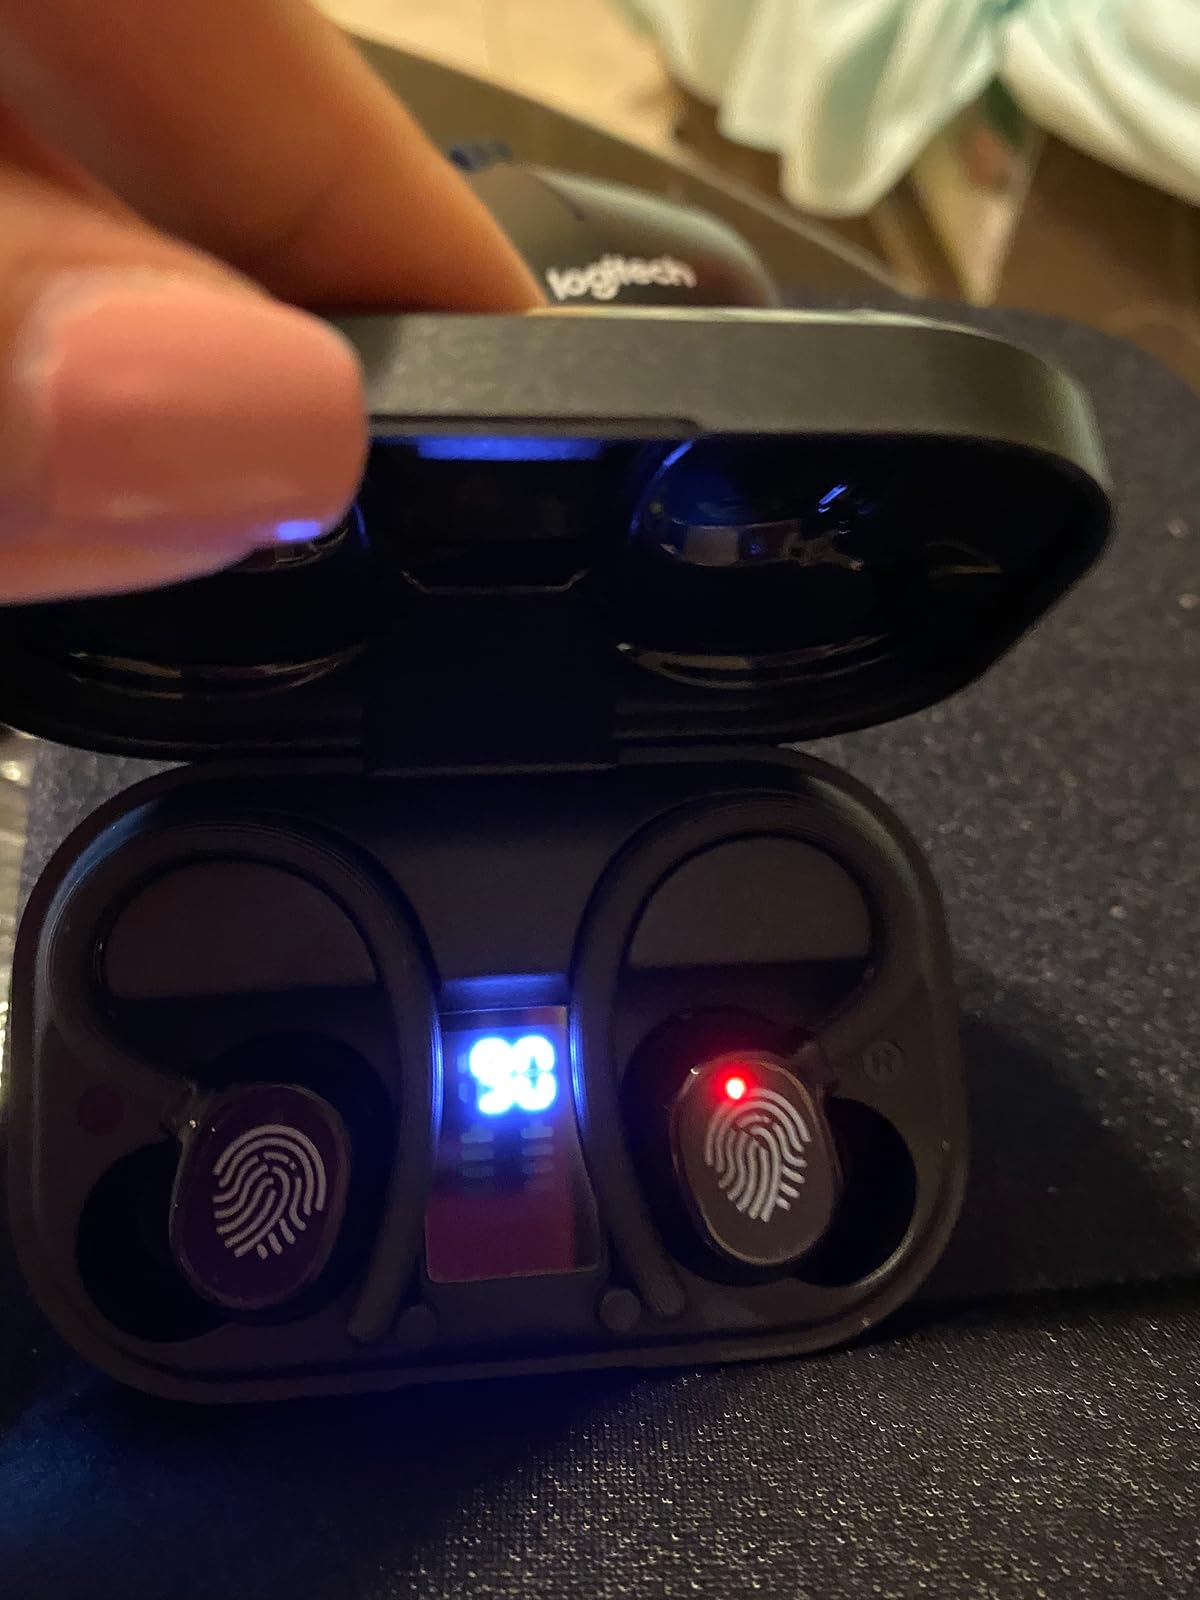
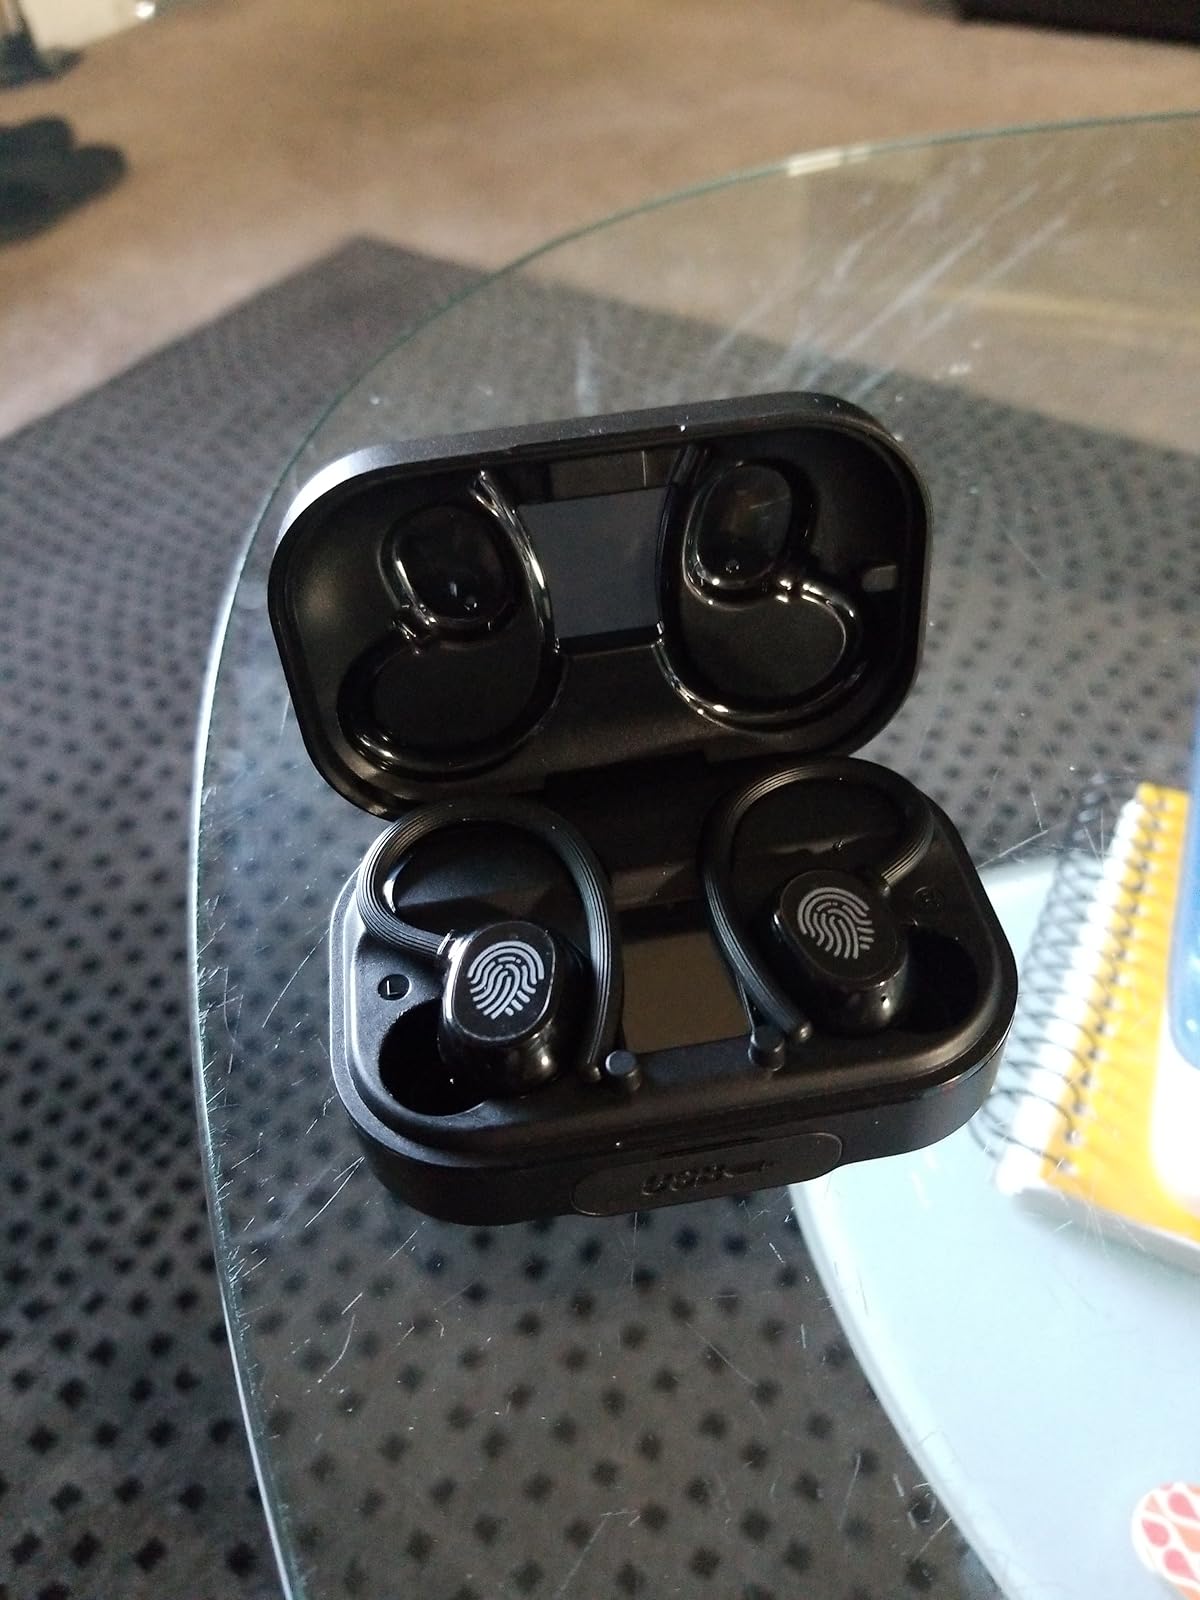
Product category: earbuds
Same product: yes